Davao City

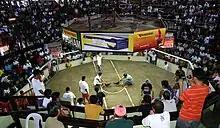

The 182 barangays of Davao City are arranged according to the 3 legislative districts and 11 administrative districts of the city.